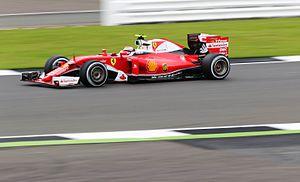
Le Grand Prix automobile de Grande-Bretagne 2016, disputé le 10 juillet 2016 sur le circuit de Silverstone, est la 945ᵉ épreuve du championnat du monde de Formule 1 courue depuis 1950, à l'endroit où s'était disputée aussi la première d'entre-elles. Il s'agit de la soixante-septième édition du Grand Prix de Grande-Bretagne comptant pour le championnat du monde de Formule 1, la cinquantième disputée sur le circuit de Silverstone, et la dixième manche du championnat 2016.